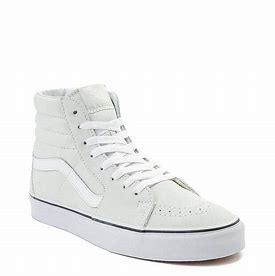
Brand: Vans
Model: SK8 Hi Skate